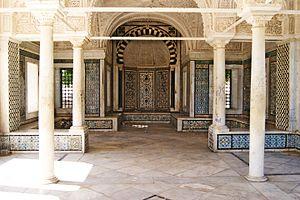
Pavillon mauresque à cinq coupoles This is a photo of the protected monument identified by the ID 11-7 in Tunisia.